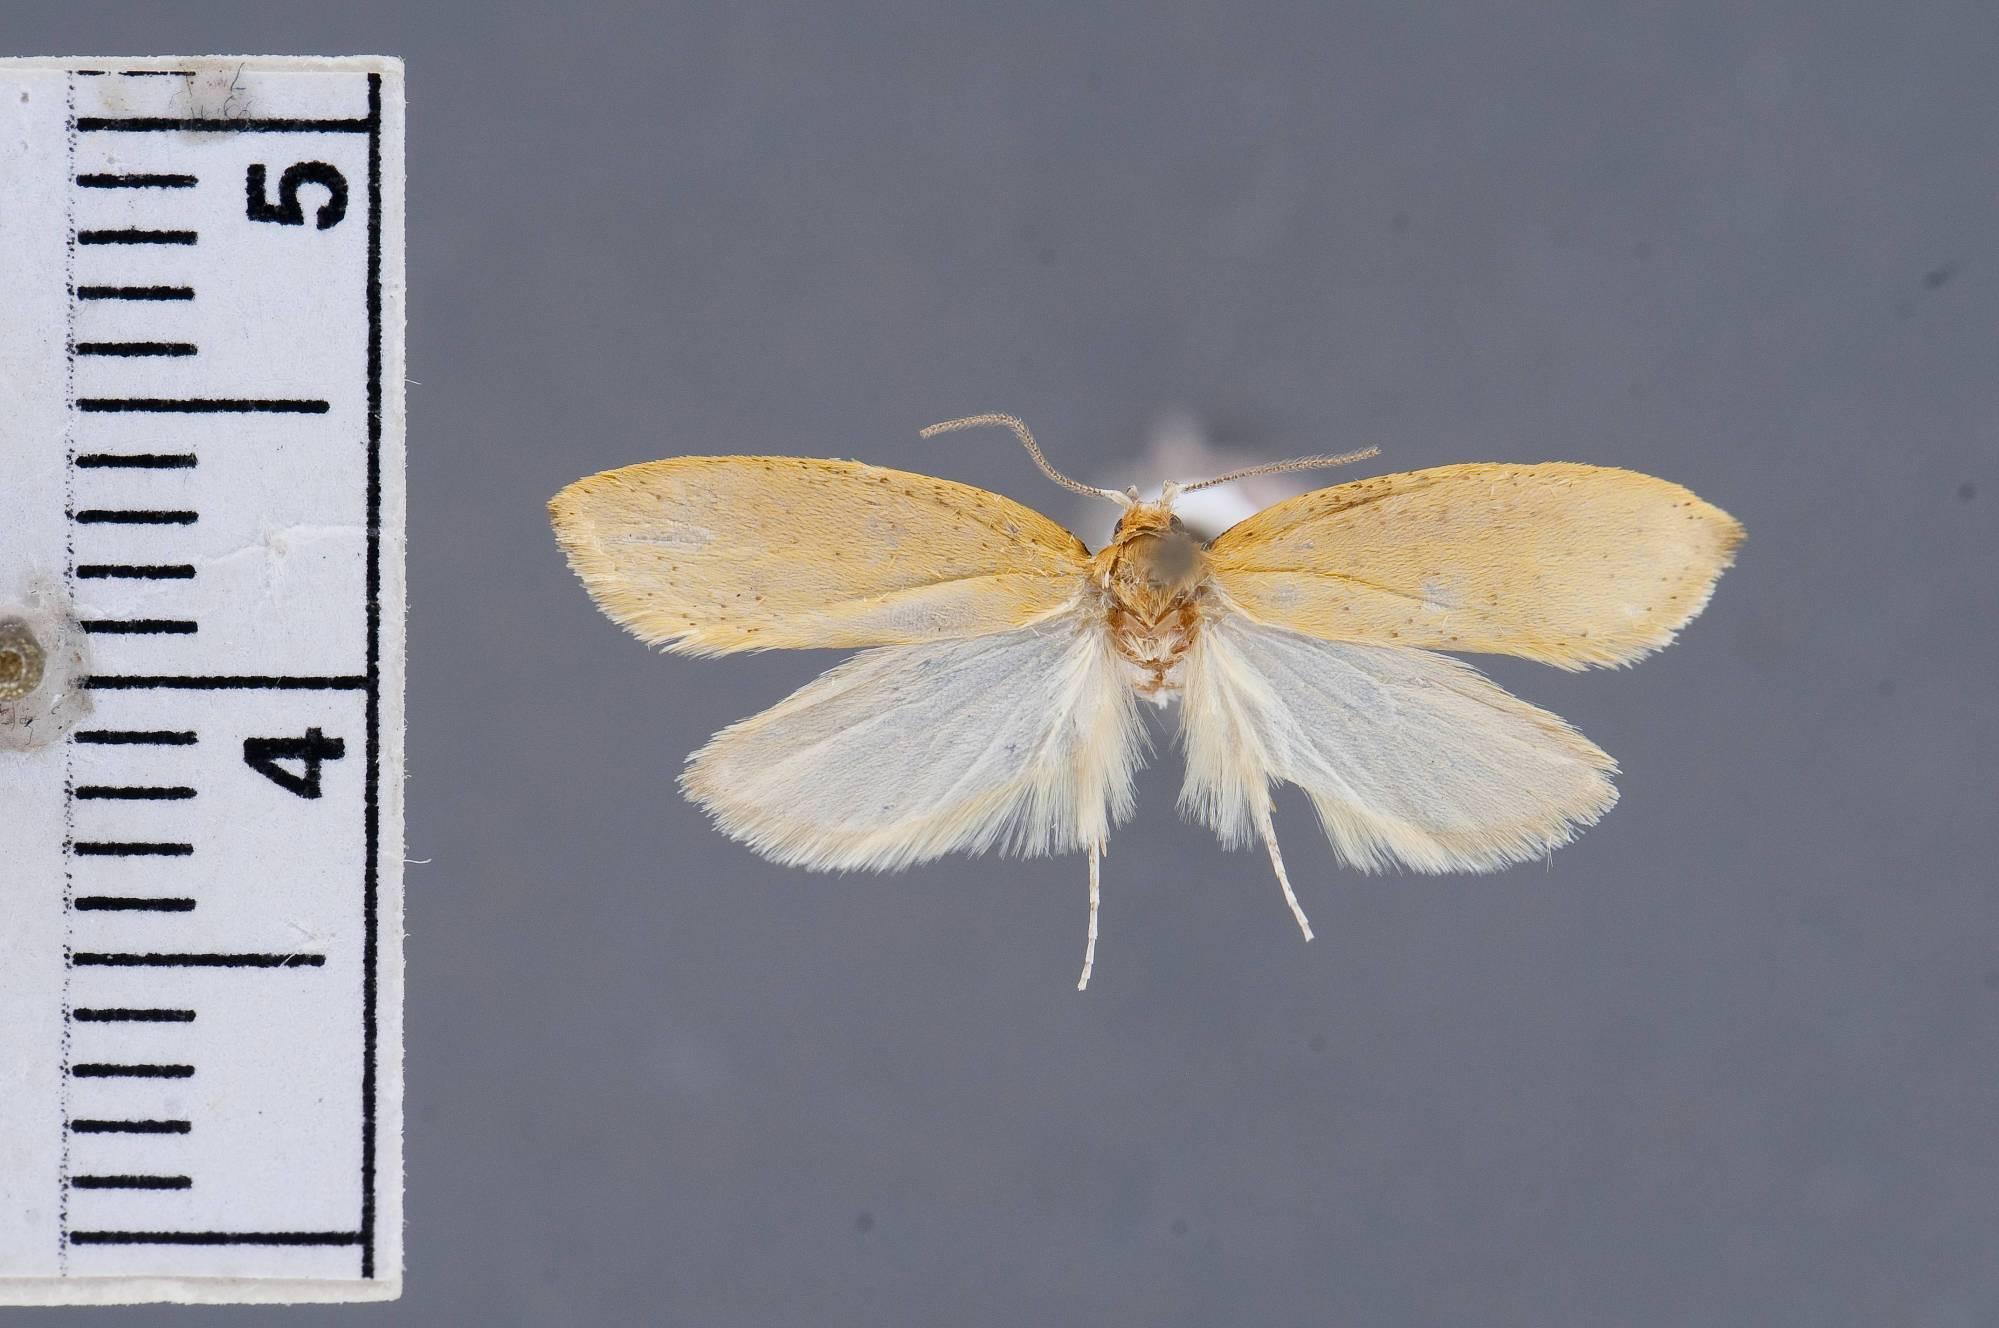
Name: Aliciana geminata
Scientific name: Aliciana geminata Clarke, 1978
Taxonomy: Animalia, Arthropoda, Insecta, Lepidoptera, Glossata, Oecophoridae, Oecophorinae
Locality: Rio Blanco, 1050-1300 m, Malleco, Chile
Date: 21 Feb 1954 to 24 Feb 1954